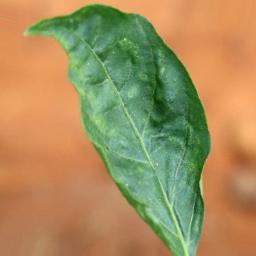
Label: mites_and_trips